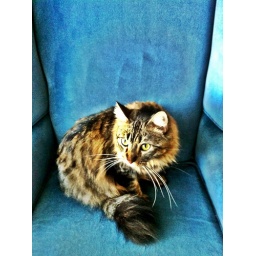
Tigger in the blue chair